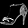
Label: Sandal